Members of the Victorian Legislative Council, 1878–1880

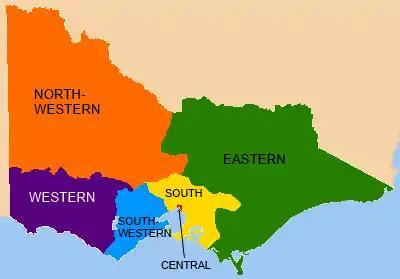
VLC Electoral Provinces, 1856–1882

William Mitchell was President of the Council, Caleb Jenner was Chairman of Committees.